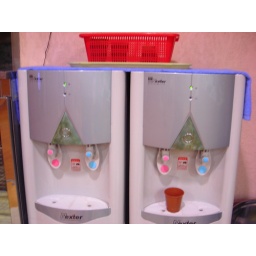
water tanks in the bath house pink hot blue cold